Connecticut River Line

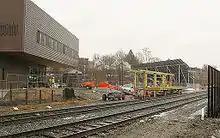
Platform work at Greenfield in December 2014

The original line between Springfield and Northampton was built by the Northampton and Springfield Railroad (chartered in 1842) during the early 1840s. While the line was under construction, the rail company merged with another company building a line from Greenfield, Massachusetts, south to Northampton. The Connecticut River Railroad (CRRR) was then formed in 1845 by the merger of the Northampton and Springfield Railroad with the Greenfield and Northampton Railroad.